Old Erie Canal State Historic Park

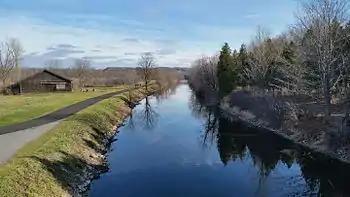
Old Erie Canal State Historic Park, at Cedar Bay Park, DeWitt, New York

Other parks, museums, and recreation areas along and nearby the Old Erie Canal State Historic Park include, from west to east: